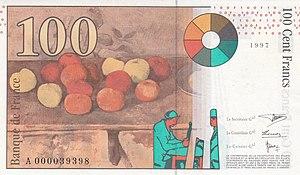
Le 100 francs Cézanne est un billet de banque français créé le 20 octobre 1996 par la Banque de France et émis le 15 décembre 1997. Il succède au 100 francs Delacroix. Il est le dernier billet de cent francs.
Les Joueurs de cartes de Paul Cézanne ont fait l'objet de plusieurs versions de la part de l'artiste. La première composition comporte plusieurs personnages, mais au fur et à mesure que Cézanne traite le sujet, il en réduit le nombre jusqu'à aboutir à une composition à deux personnages dont le caractère évoque une nature morte.